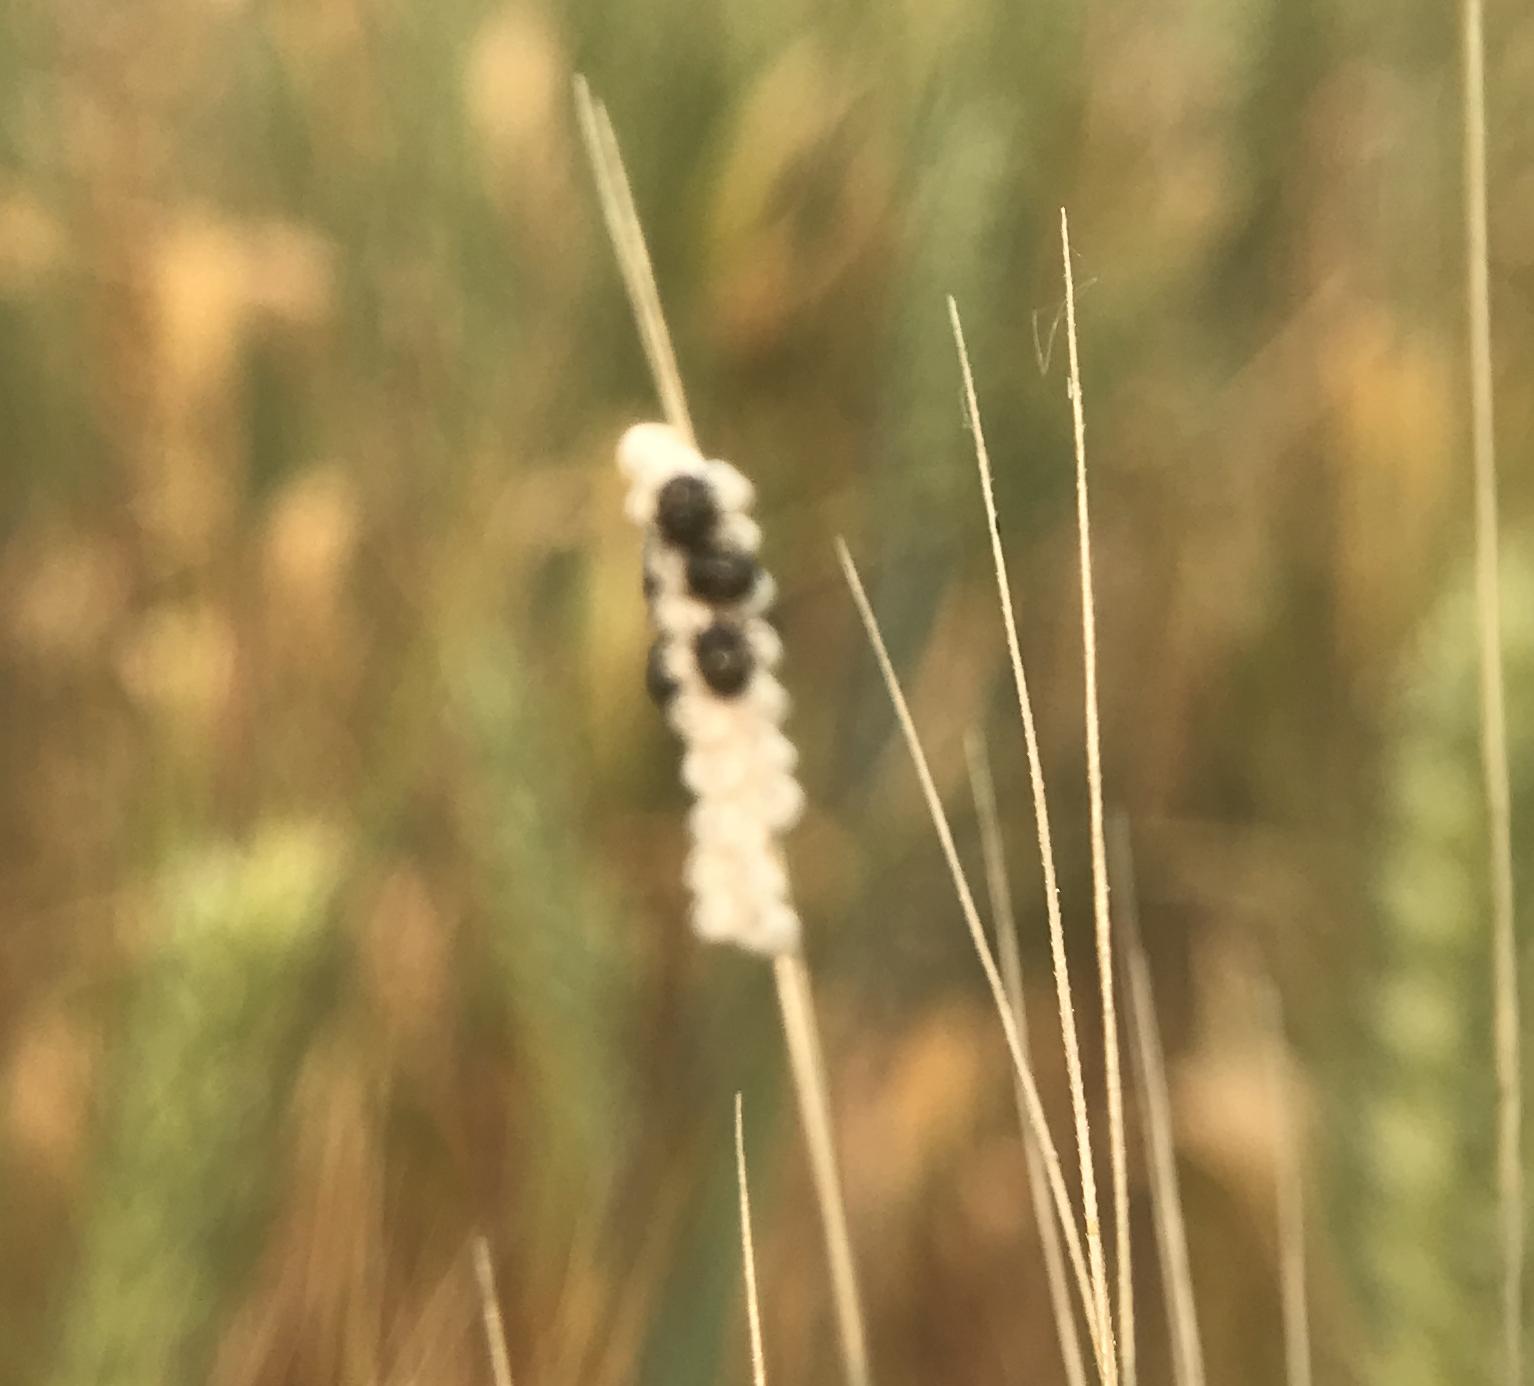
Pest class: stink_bug